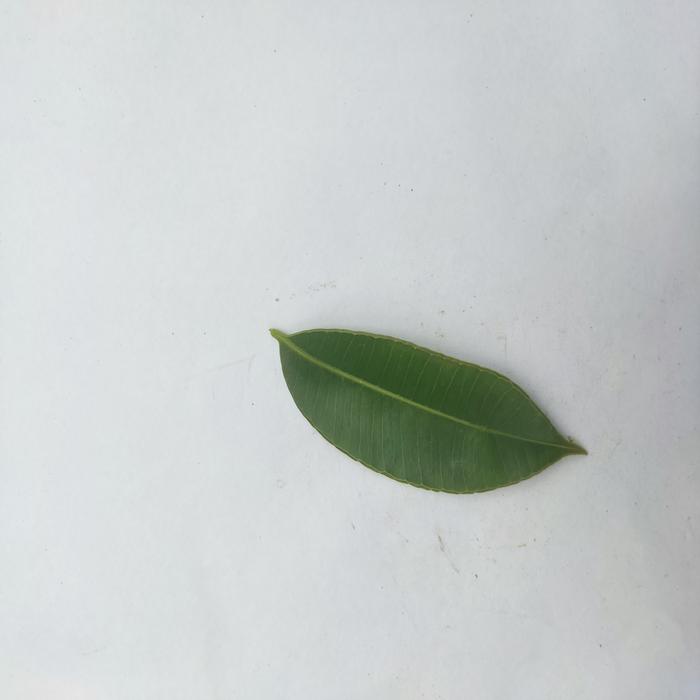
Crop: Hog Plum
Leaf condition: Heathy_Leaf